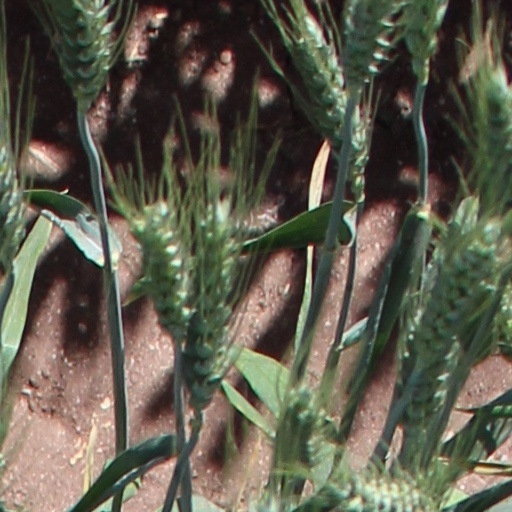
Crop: wheat